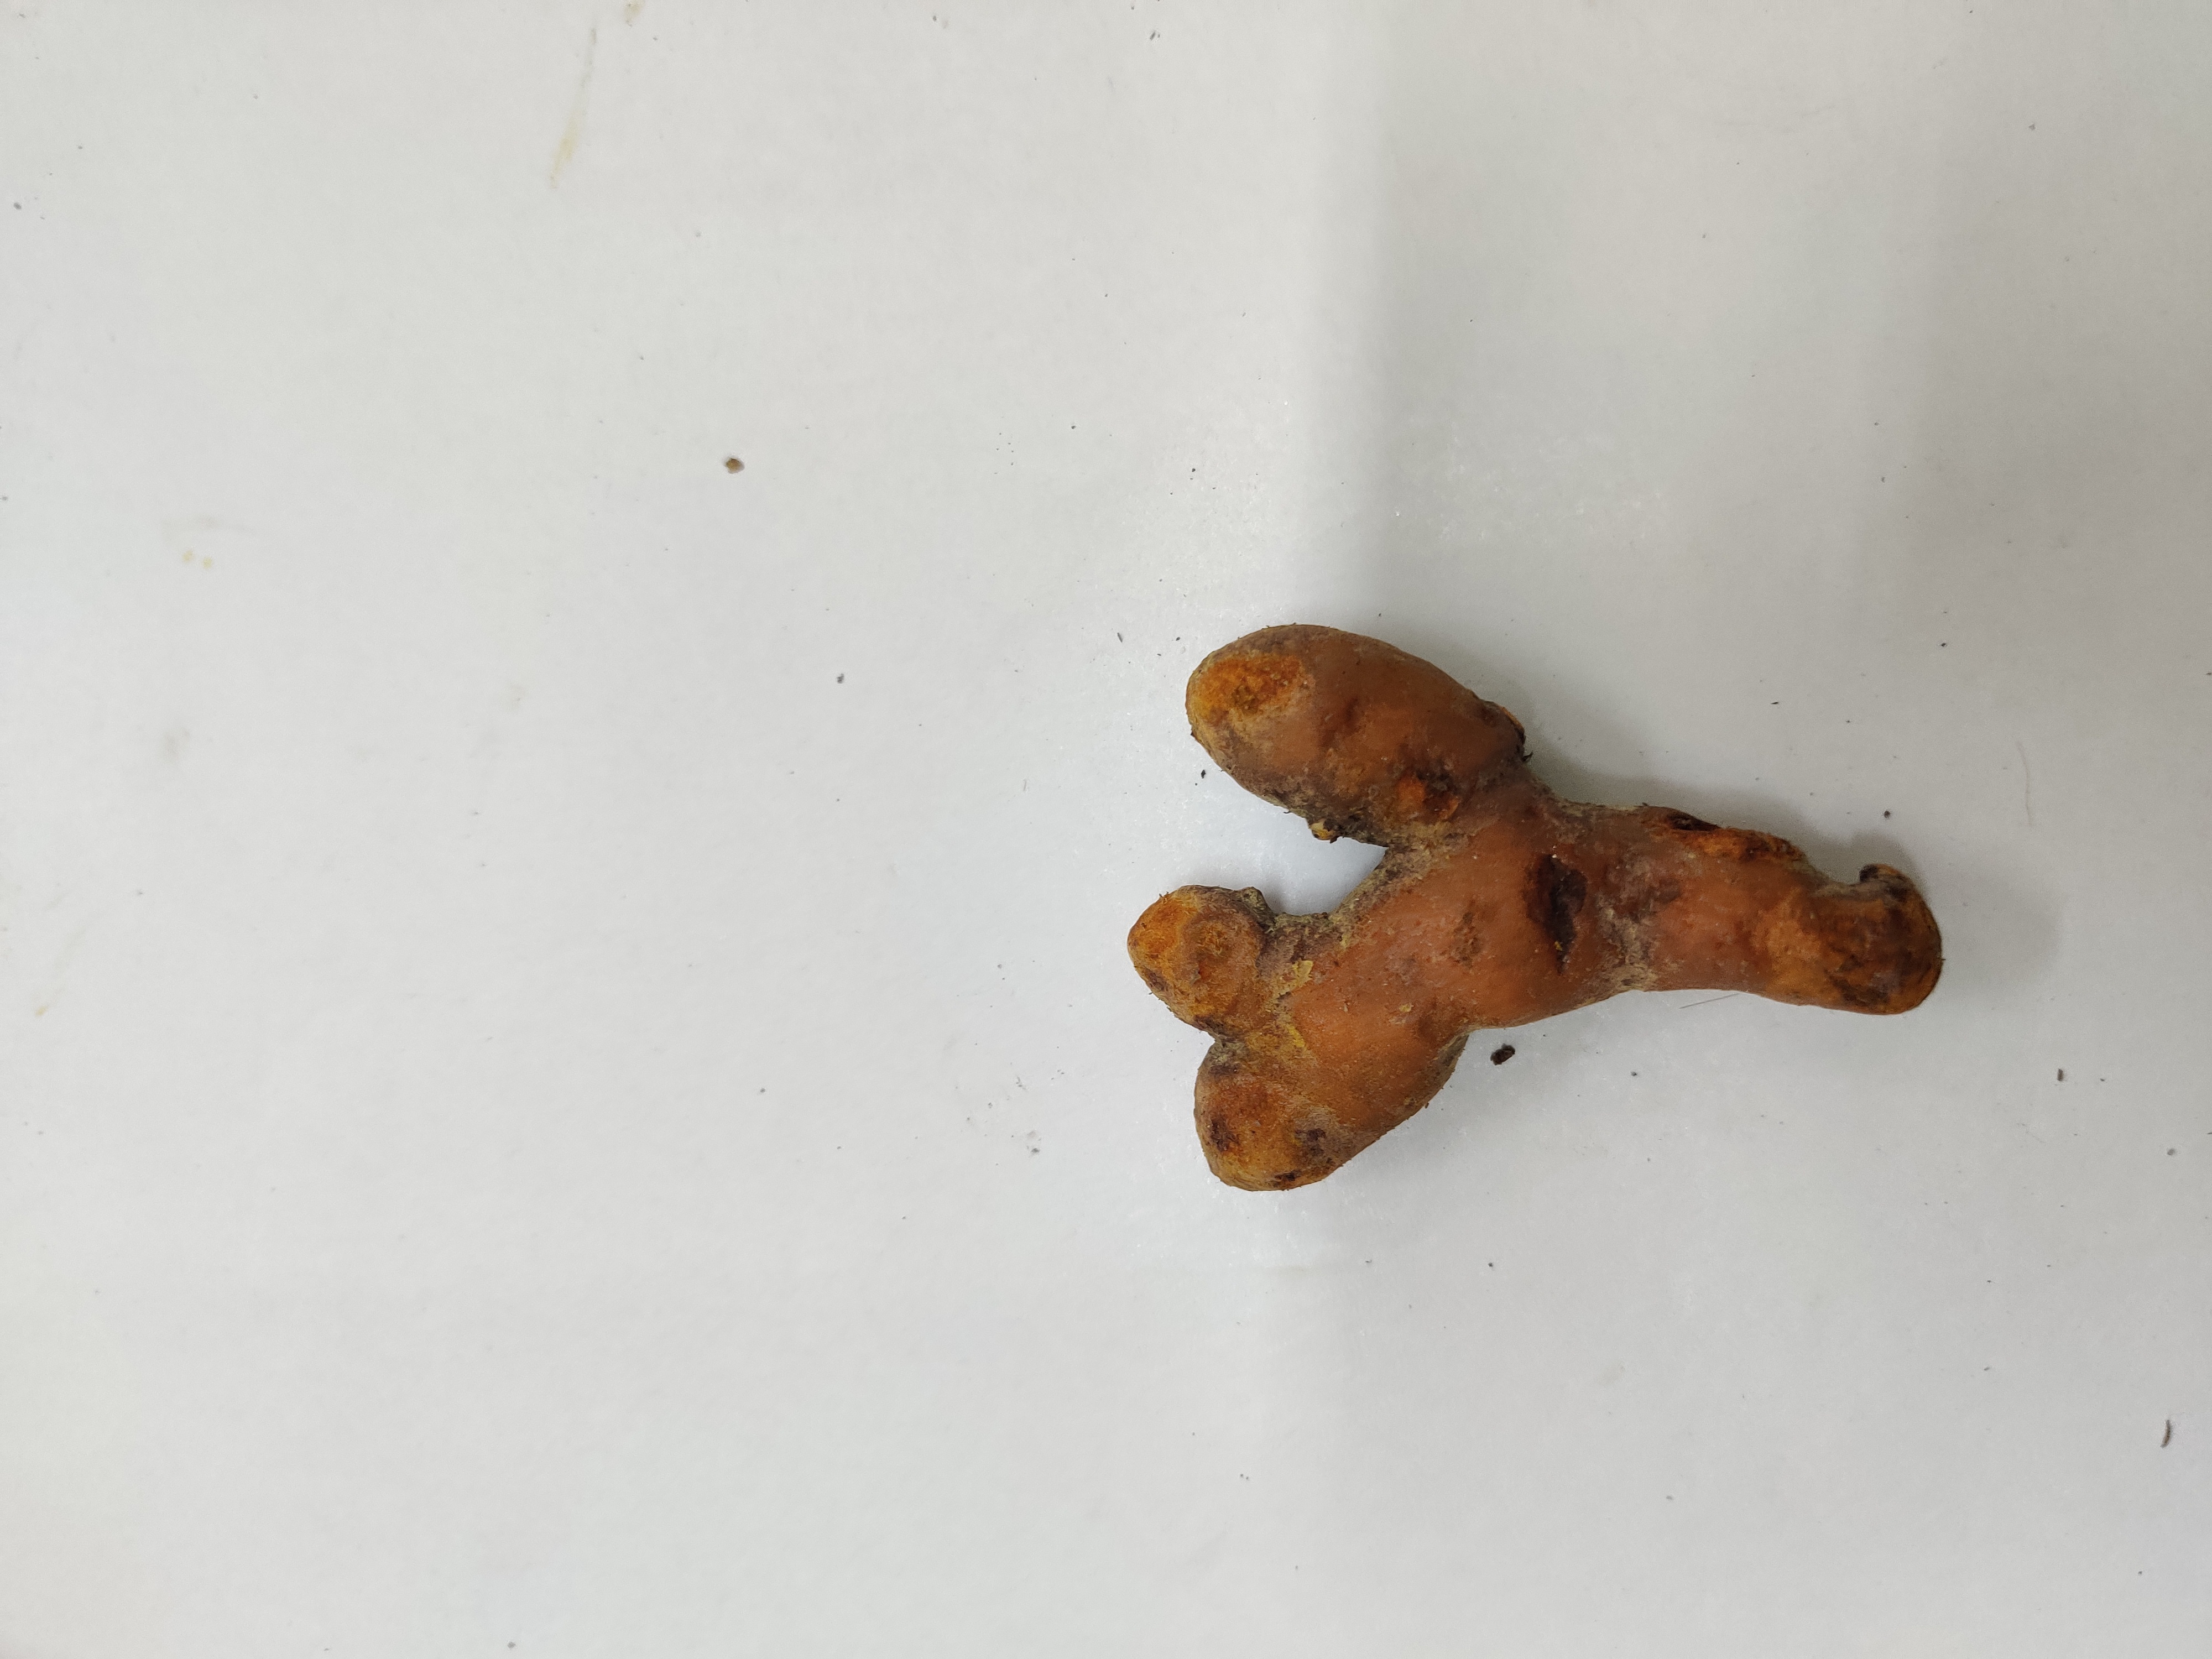
Crop: Turmeric
Condition: Fresh